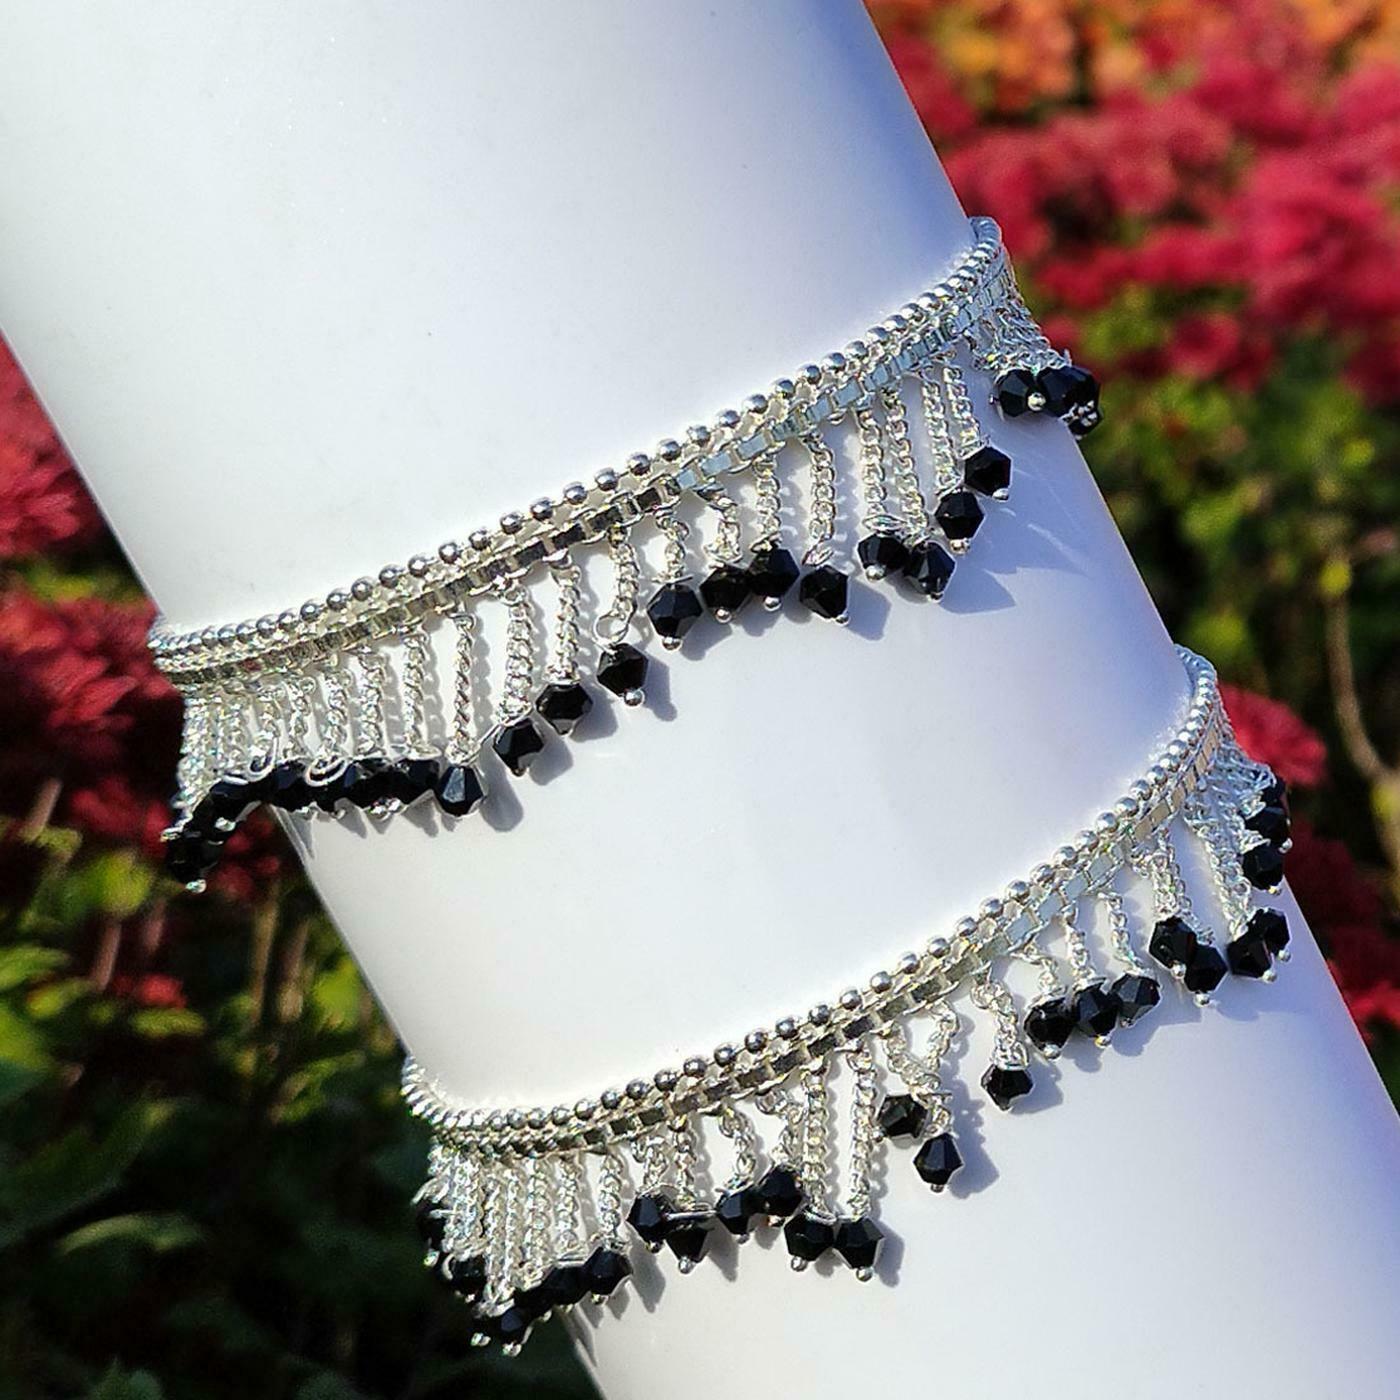
BR Ornaments Elite Chunky Black Jhalar Women Anklet For All Occasions Alloy Anklet (Pack of 2)
Type: Anklet
Brand: BR Ornaments
Price: Rs. 239
 This piece is dainty and delicate bracelet, but will make you feel so sexy when you wear this anklet! effortless, yet adds lots of sparkles and perfect for foot everyday. makes the perfect gift for self or someone awesome.